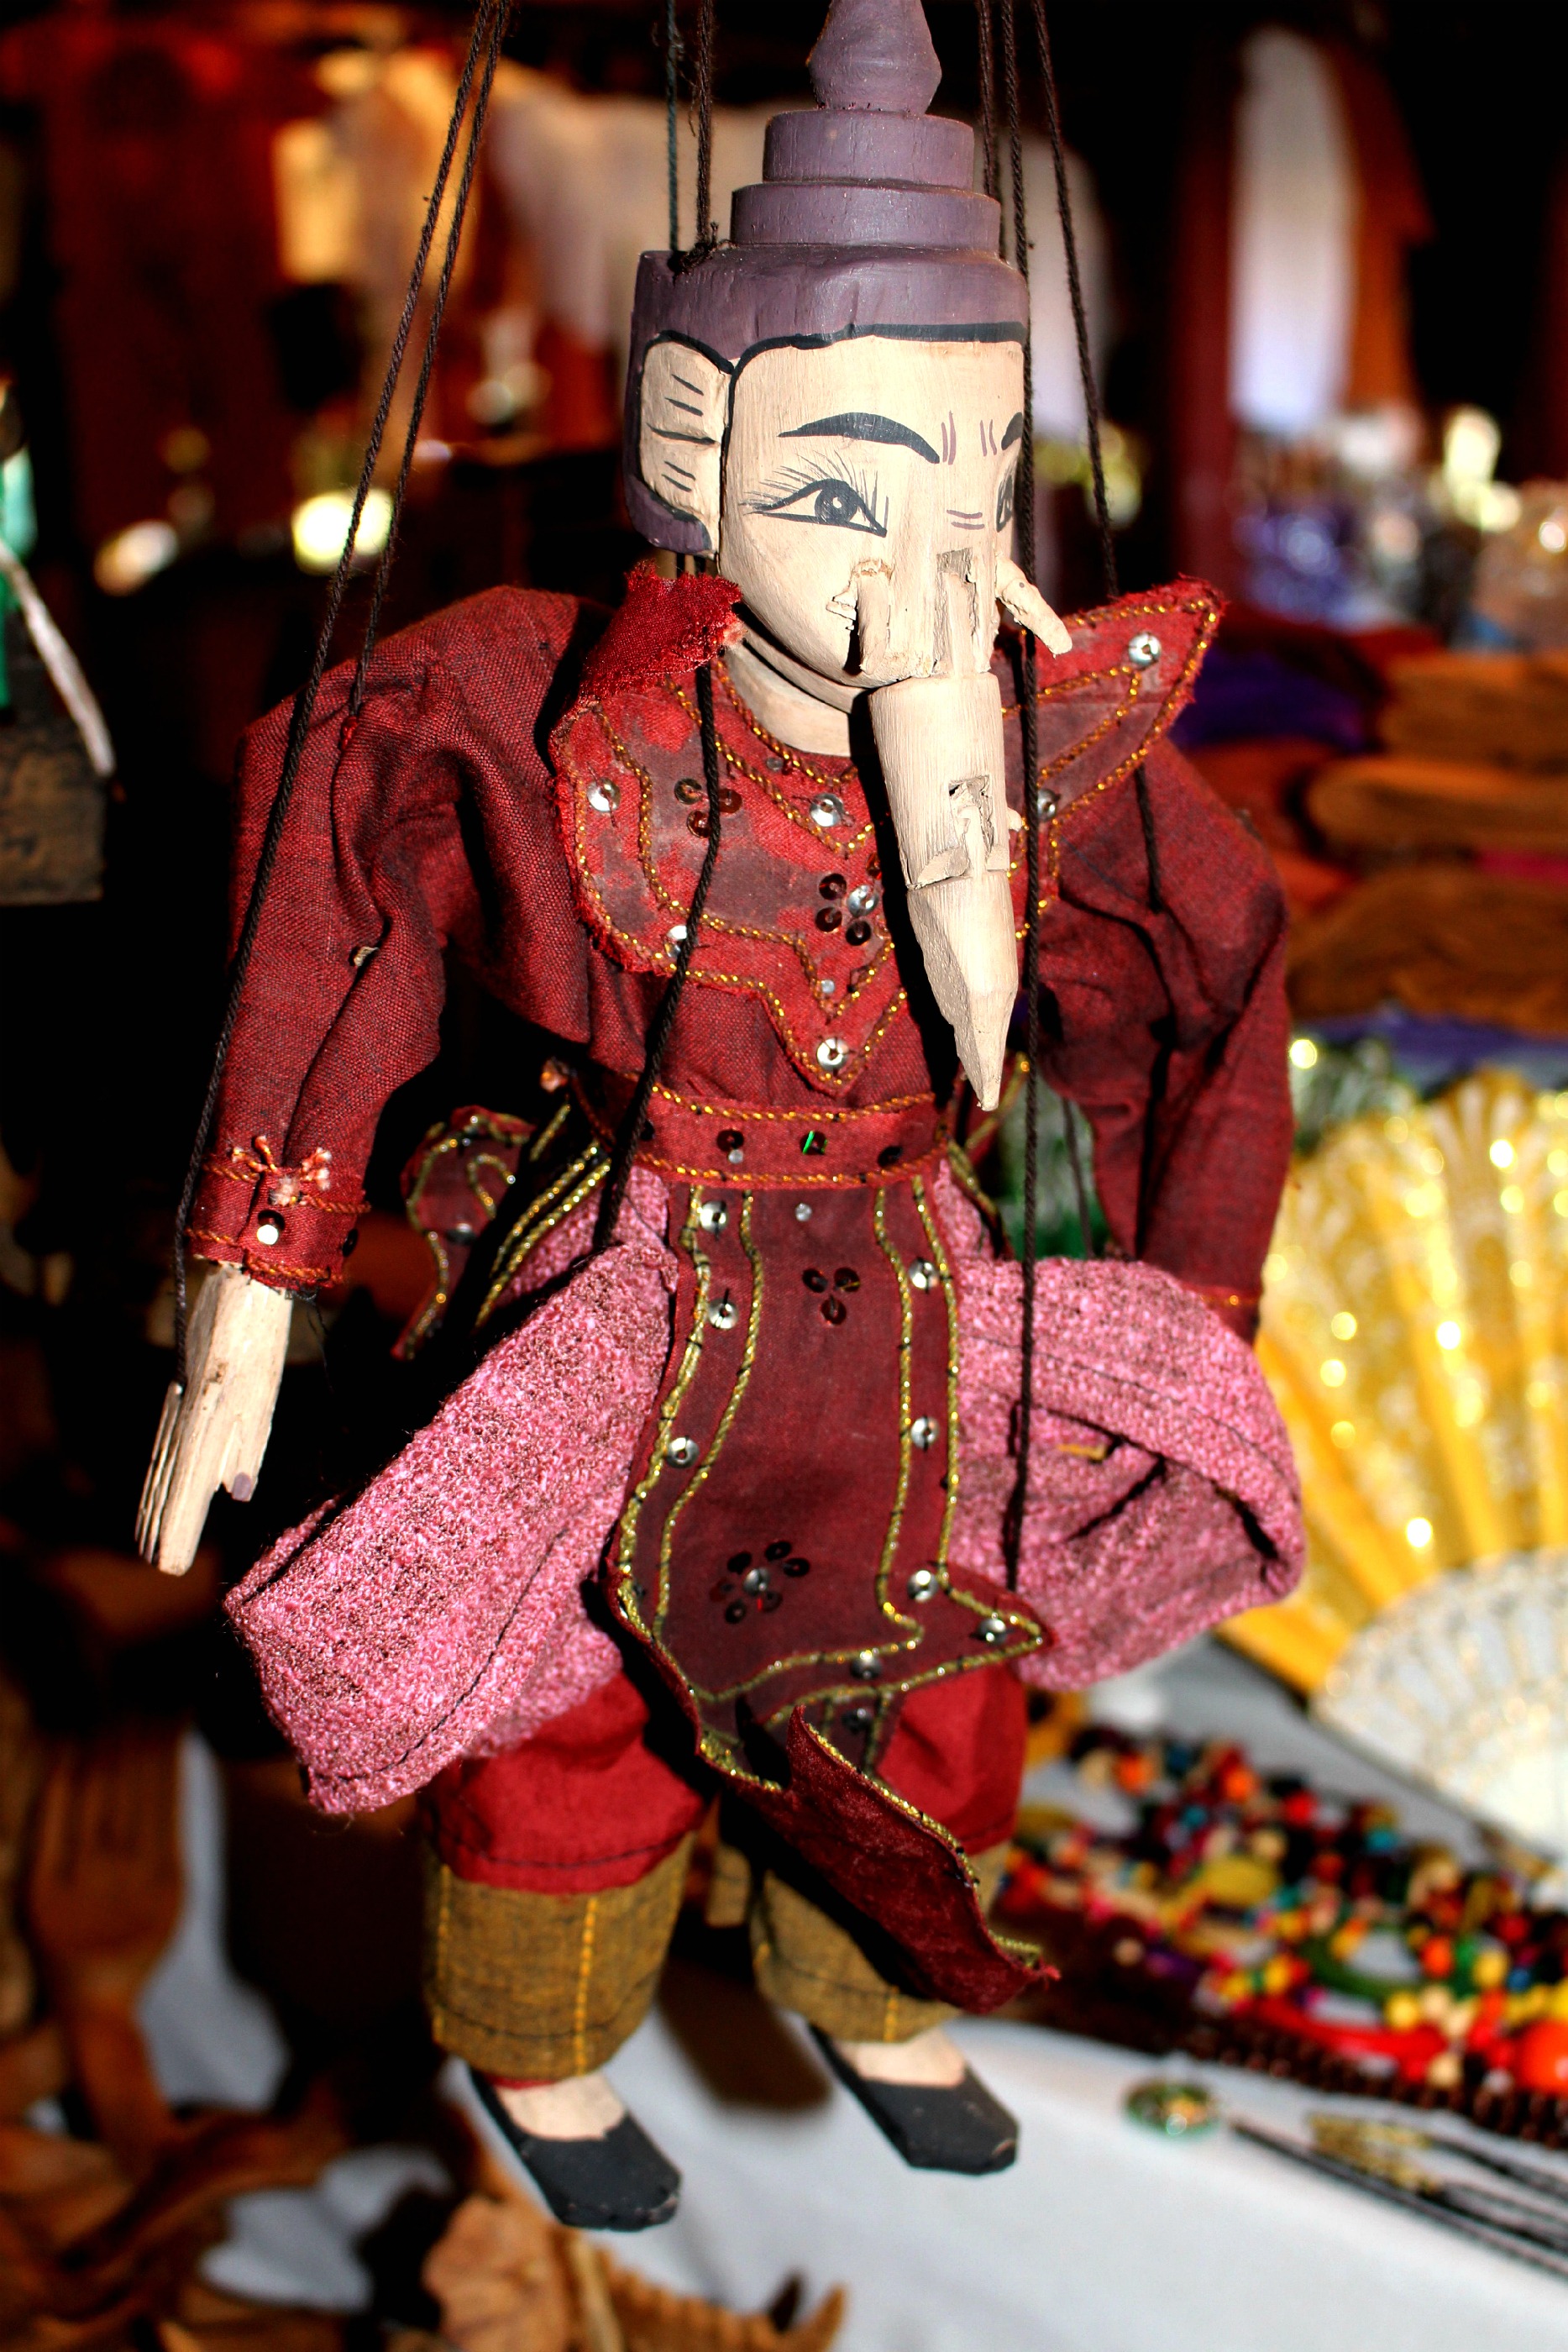
asian, decoration, carnival, christmas, elephant, art, festival, figure, marionette, culture, tradition, souvenir, handcraft, god, myanmar, burmese, inle, ganesha